Roman Slobodjan

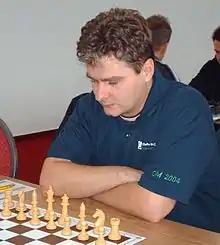

Roman Slobodjan (born January 1, 1975) is a German chess grandmaster since 1996, and an International master since 1993. Slobodjan won the 1995 World Junior Chess Championship (under 20).